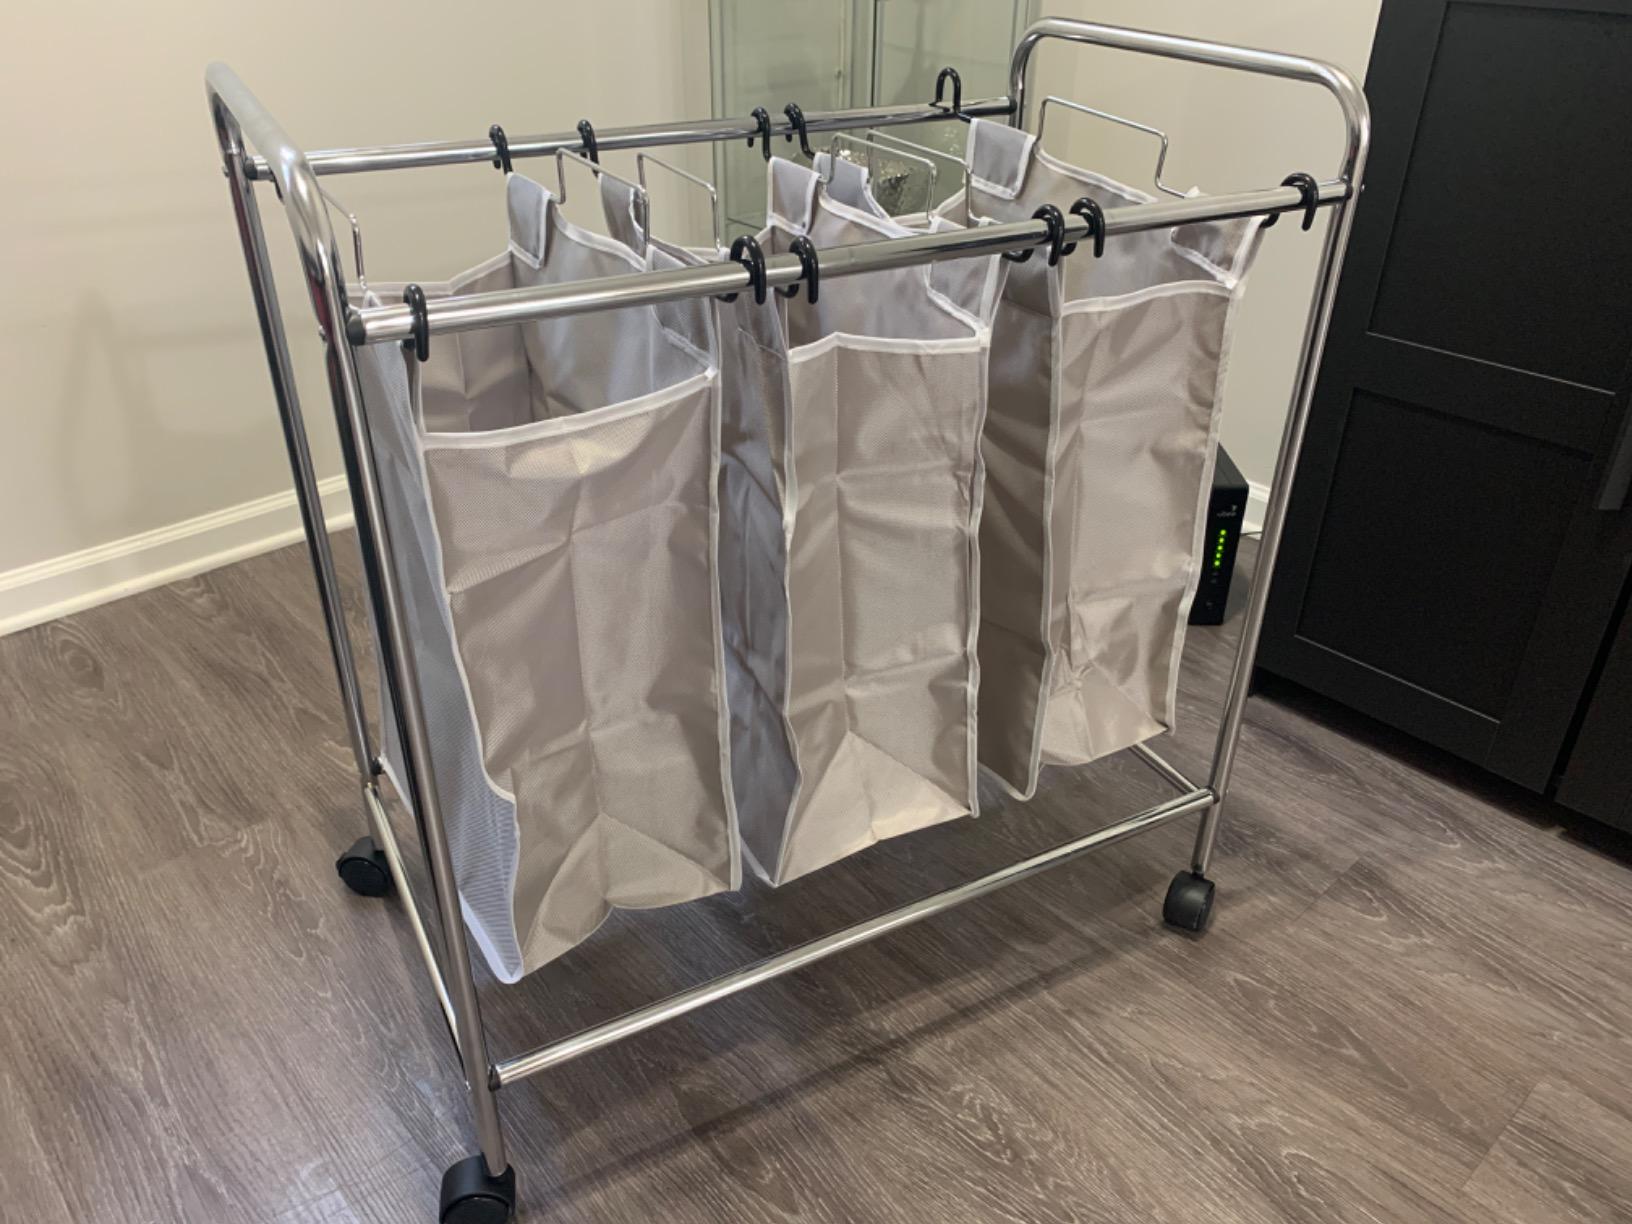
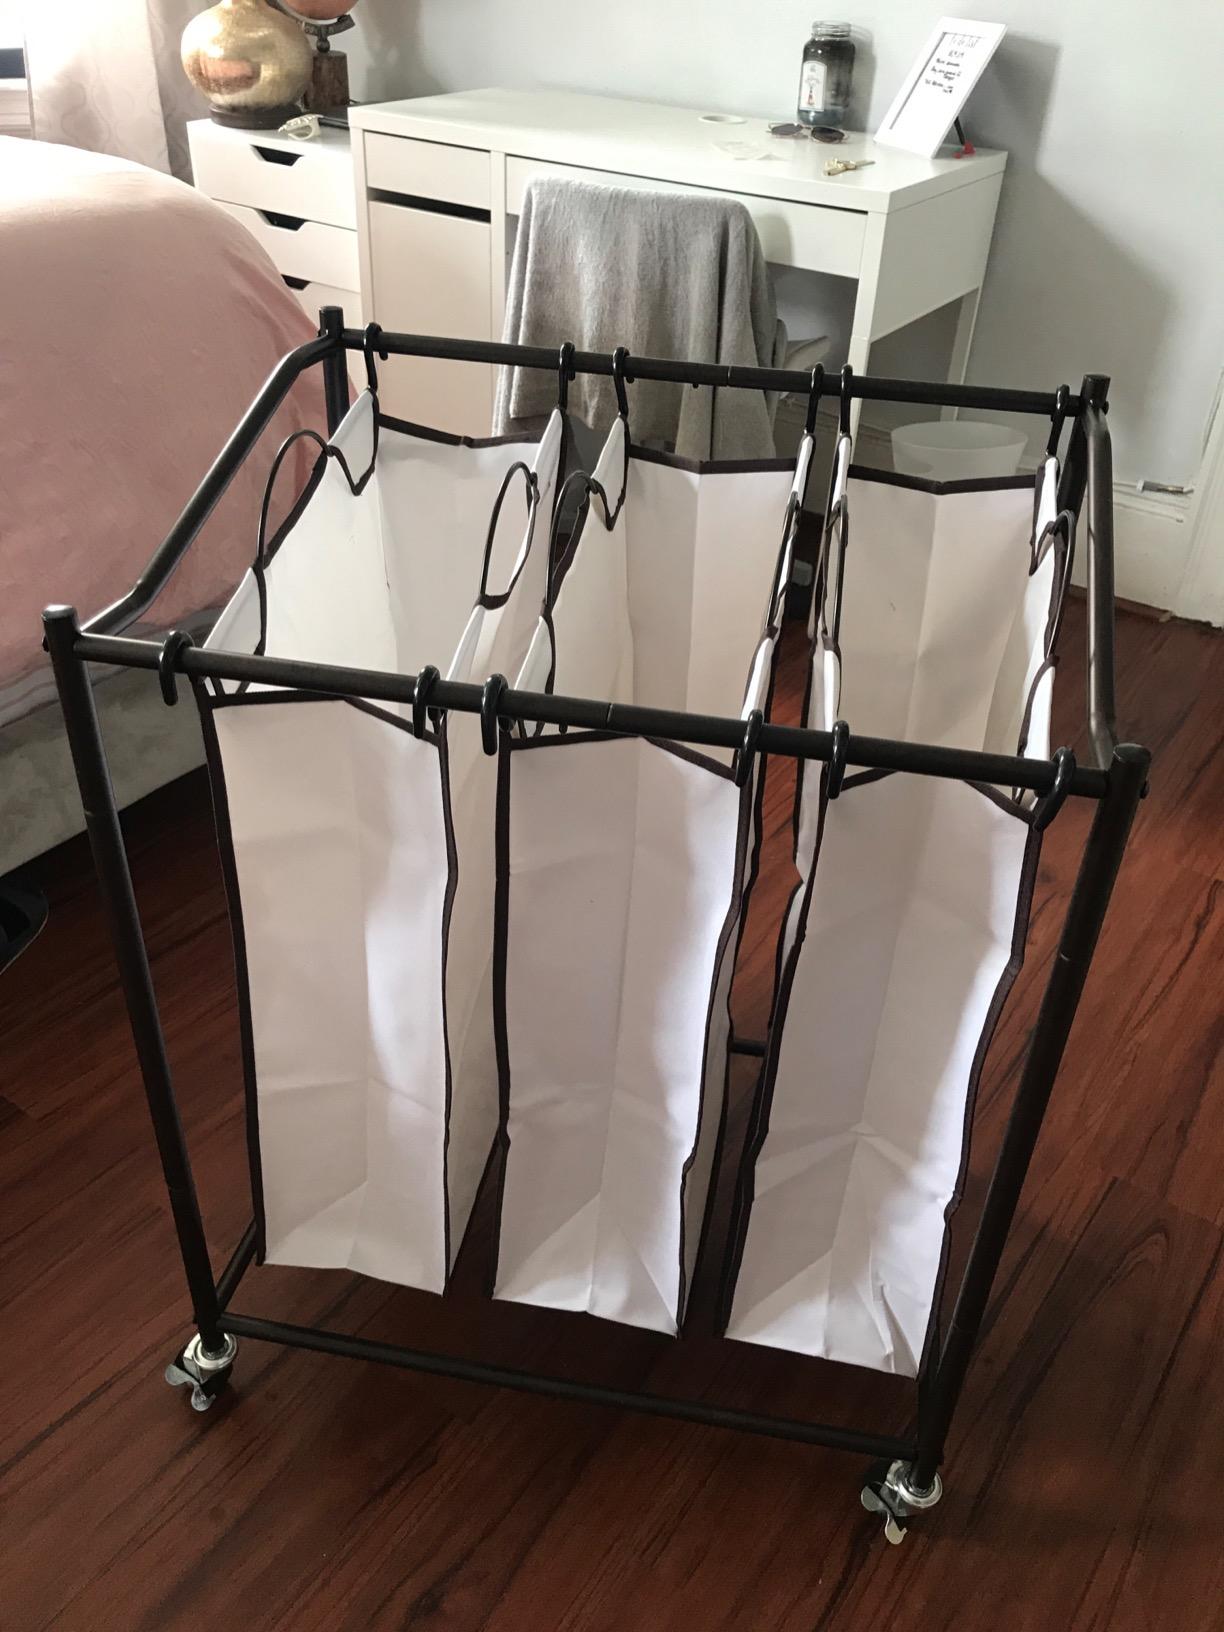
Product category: items_hamper
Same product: no